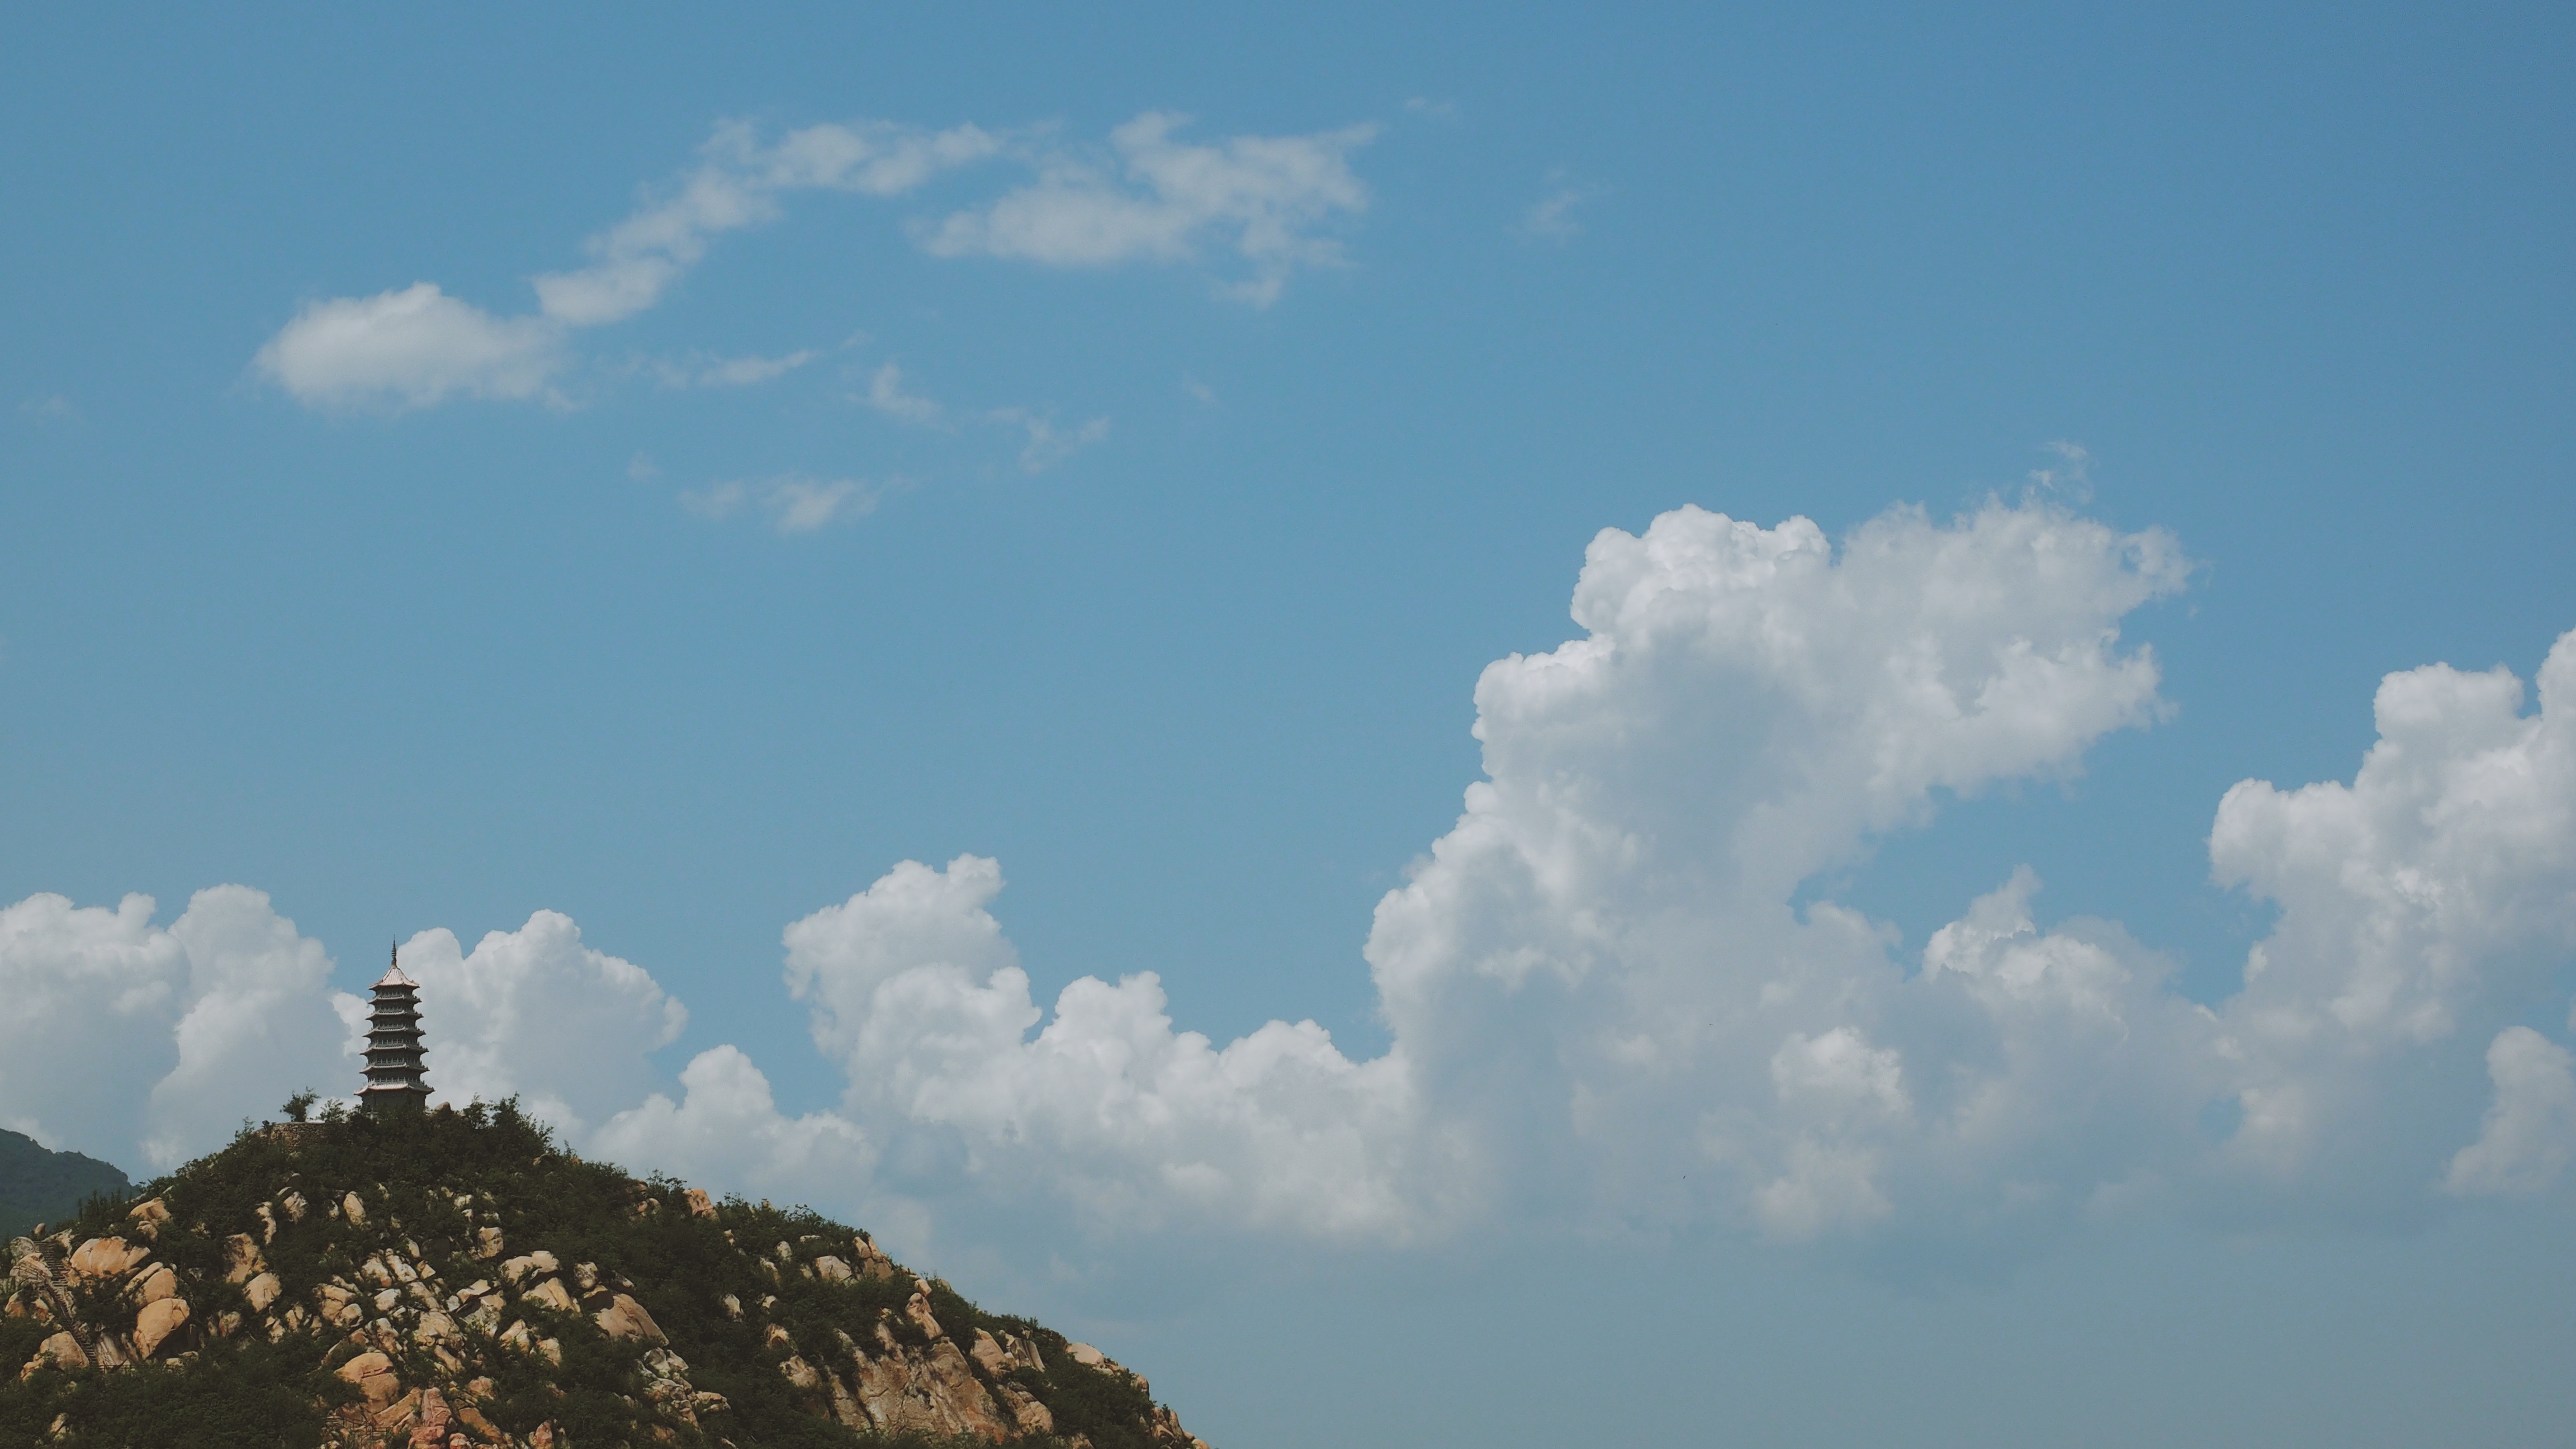
horizon, mountain, cloud, architecture, sky, sunlight, hill, view, building, monument, travel, cumulus, buddhist, asia, landmark, historic, plain, religious, temple, culture, worship, heritage, top, pagoda, meteorological phenomenon, atmosphere of earth